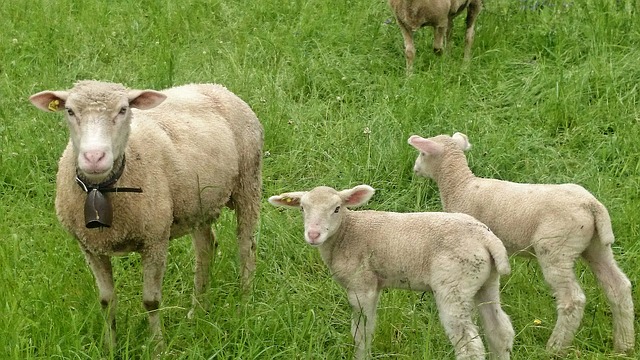
Label: pecora